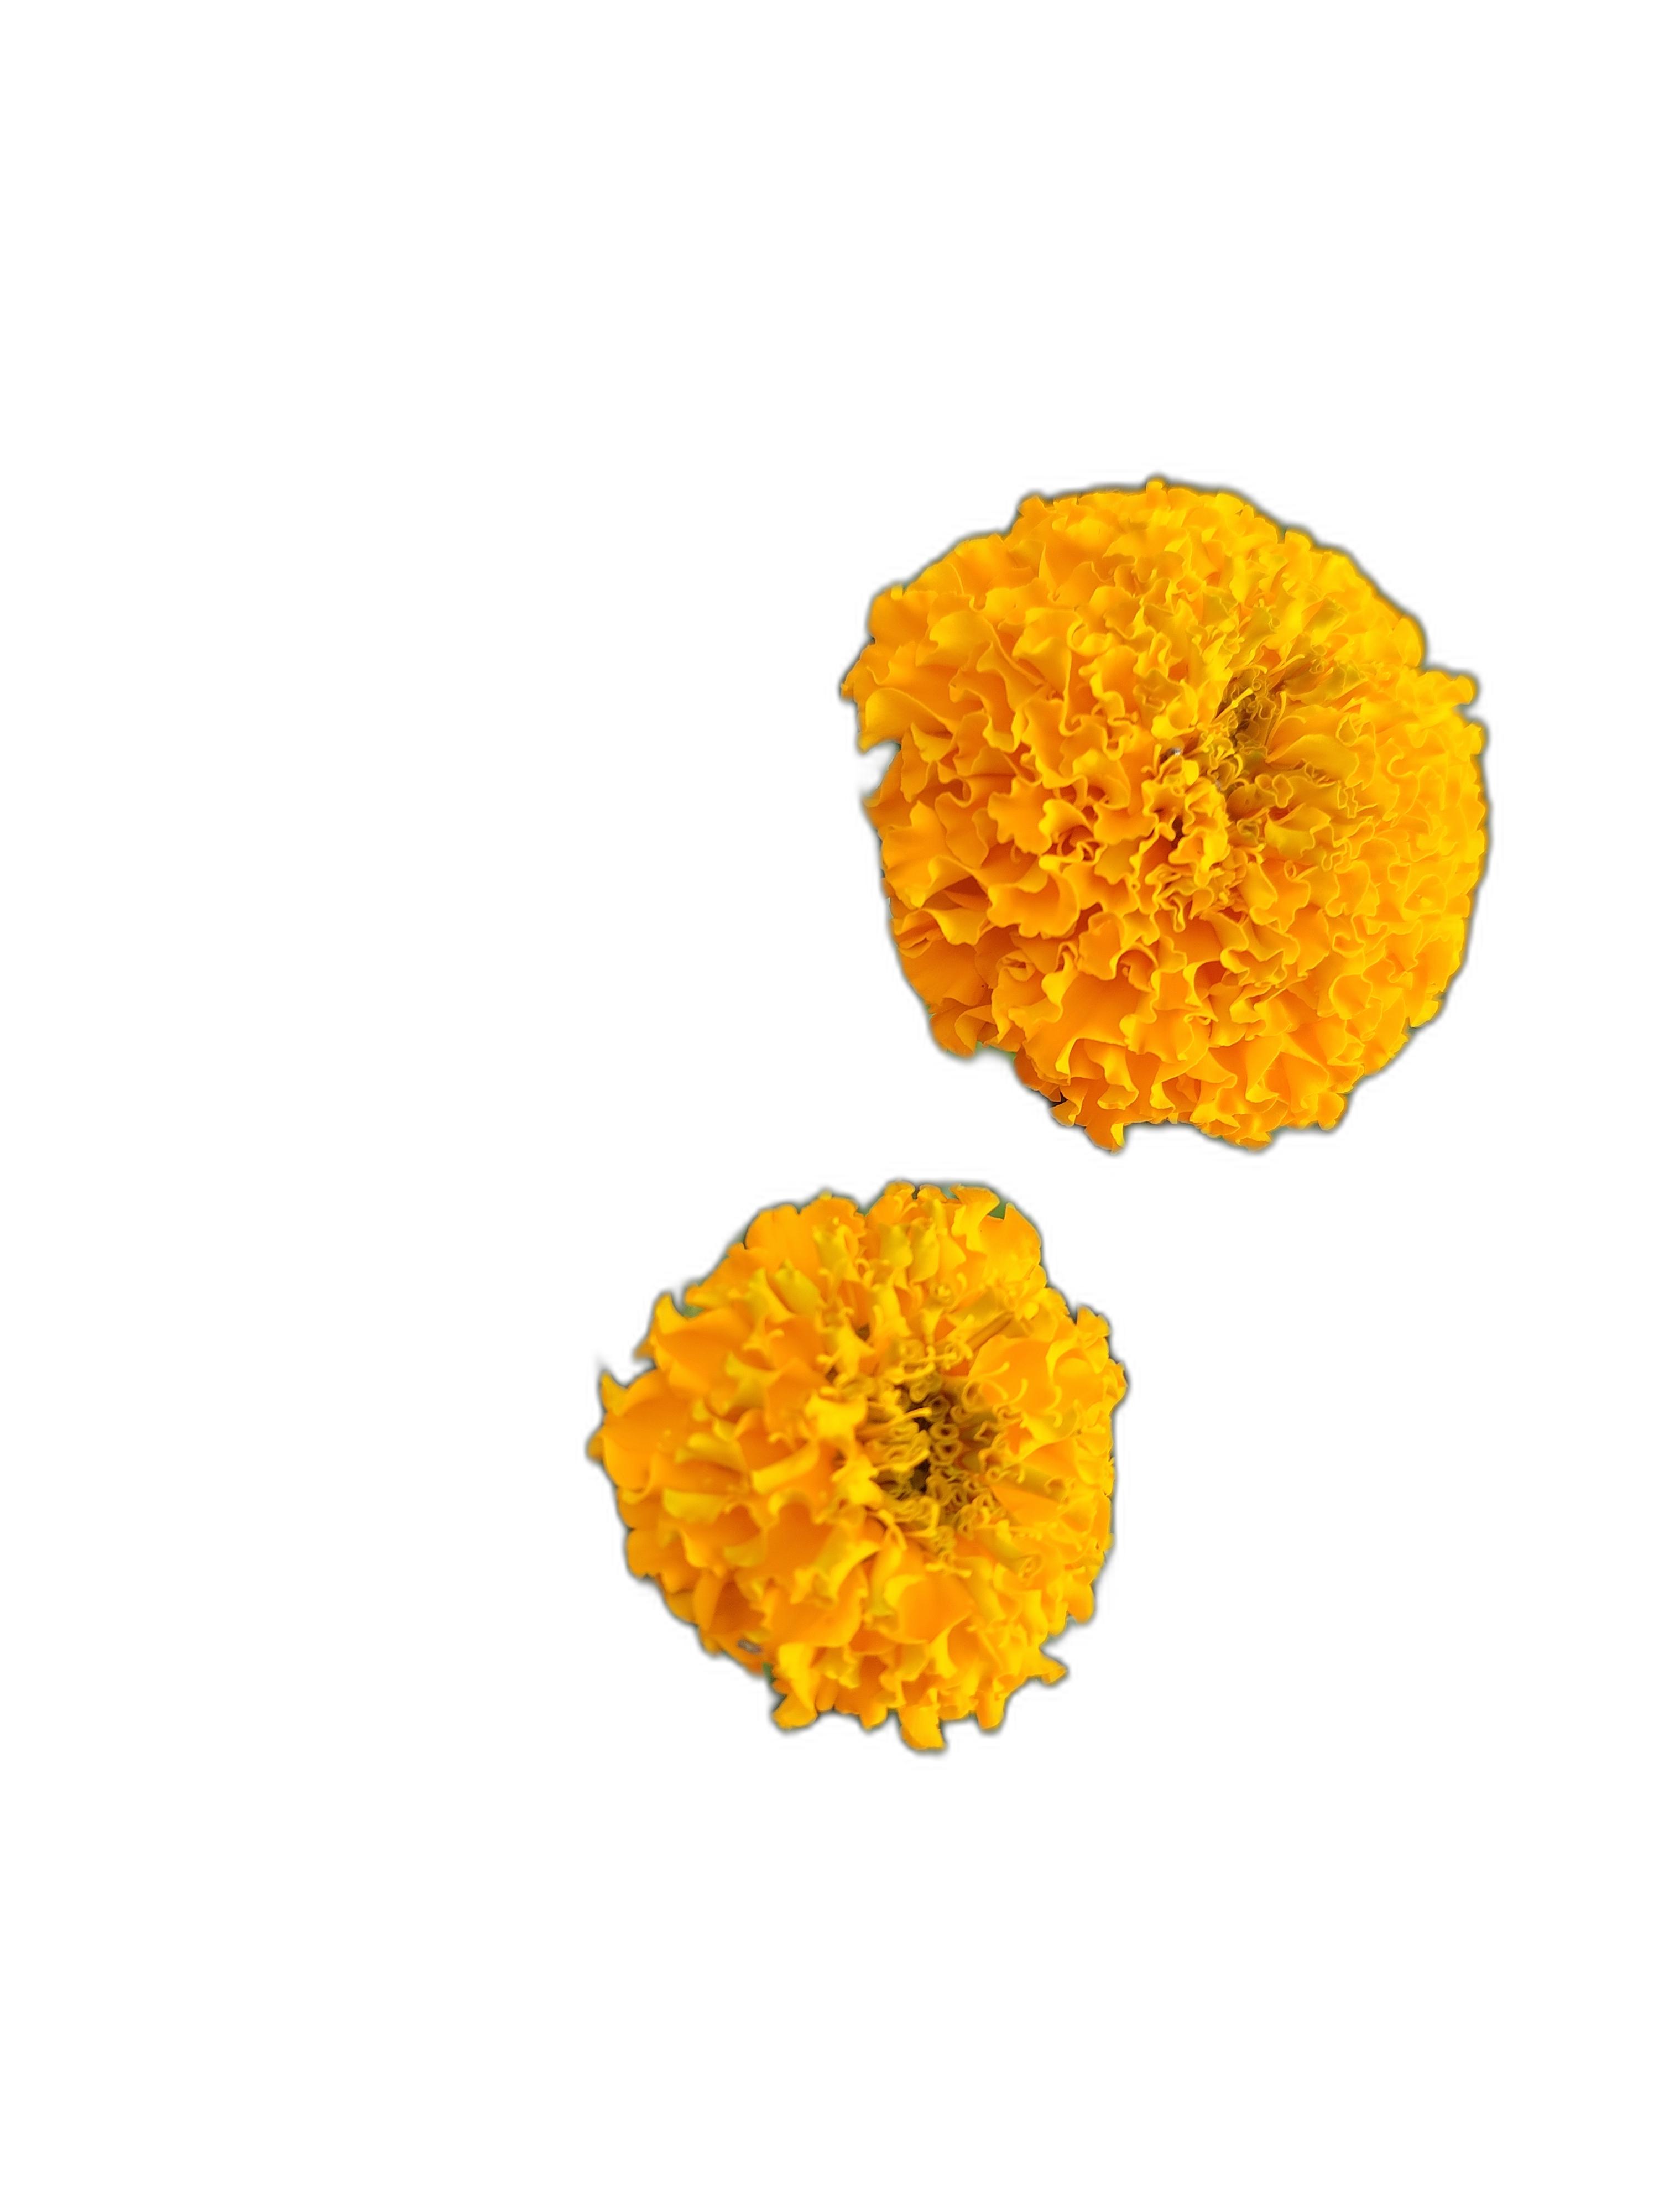
Label: Marigold